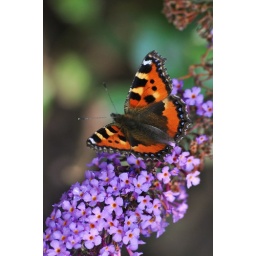
in my mothers garden she got a tree that the butterfly loves...